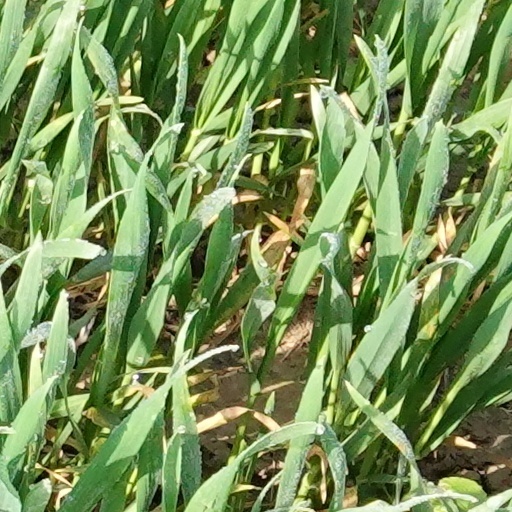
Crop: wheat